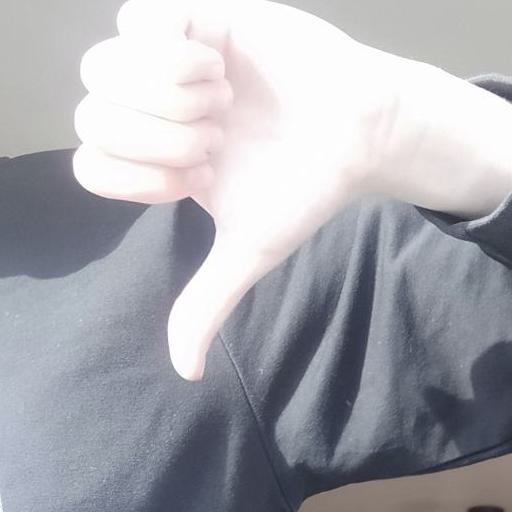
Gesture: dislike